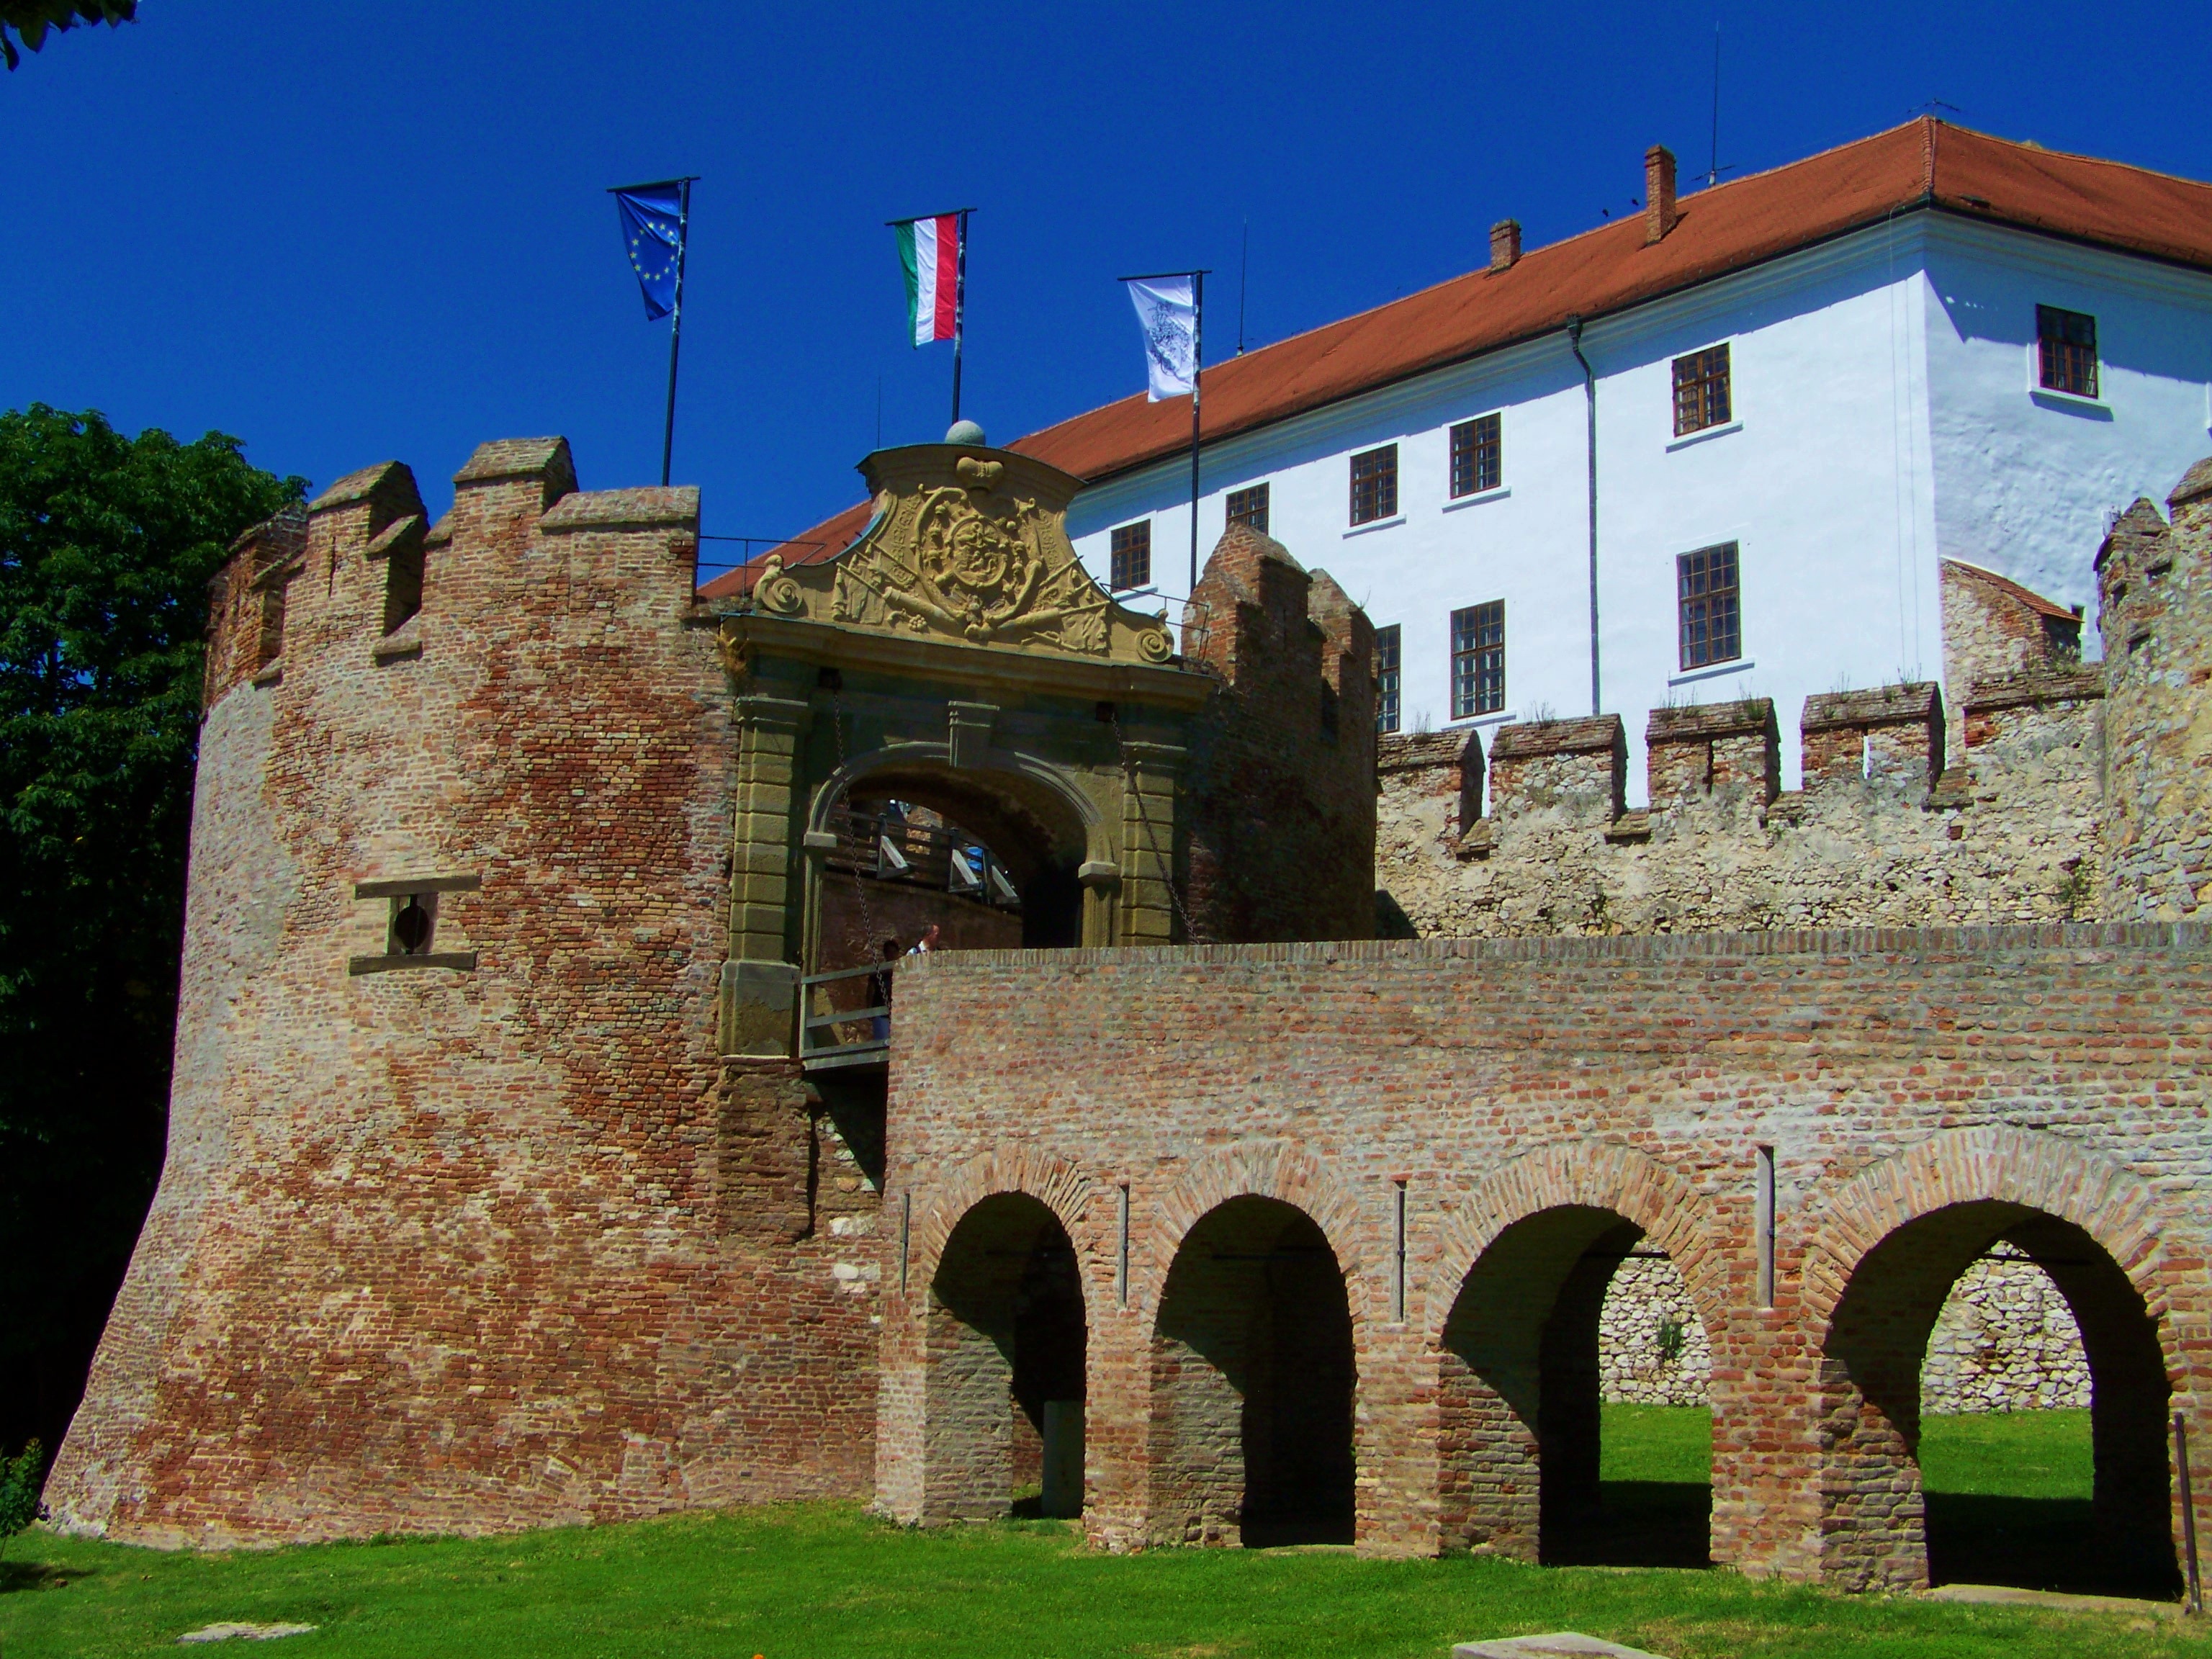
architecture, villa, town, building, chateau, village, castle, fortification, tourism, ruins, monastery, hungary, history, abbey, estate, middle ages, hacienda, historic site, ancient history, sikl s, spanish missions in california